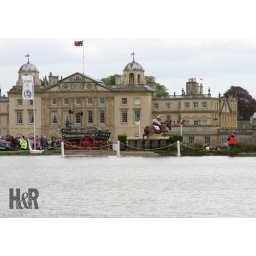
Matt Ryan and Bonza Puzzle flying over the Barrels at fence 19